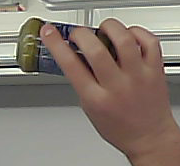
Product: barilla_pesto